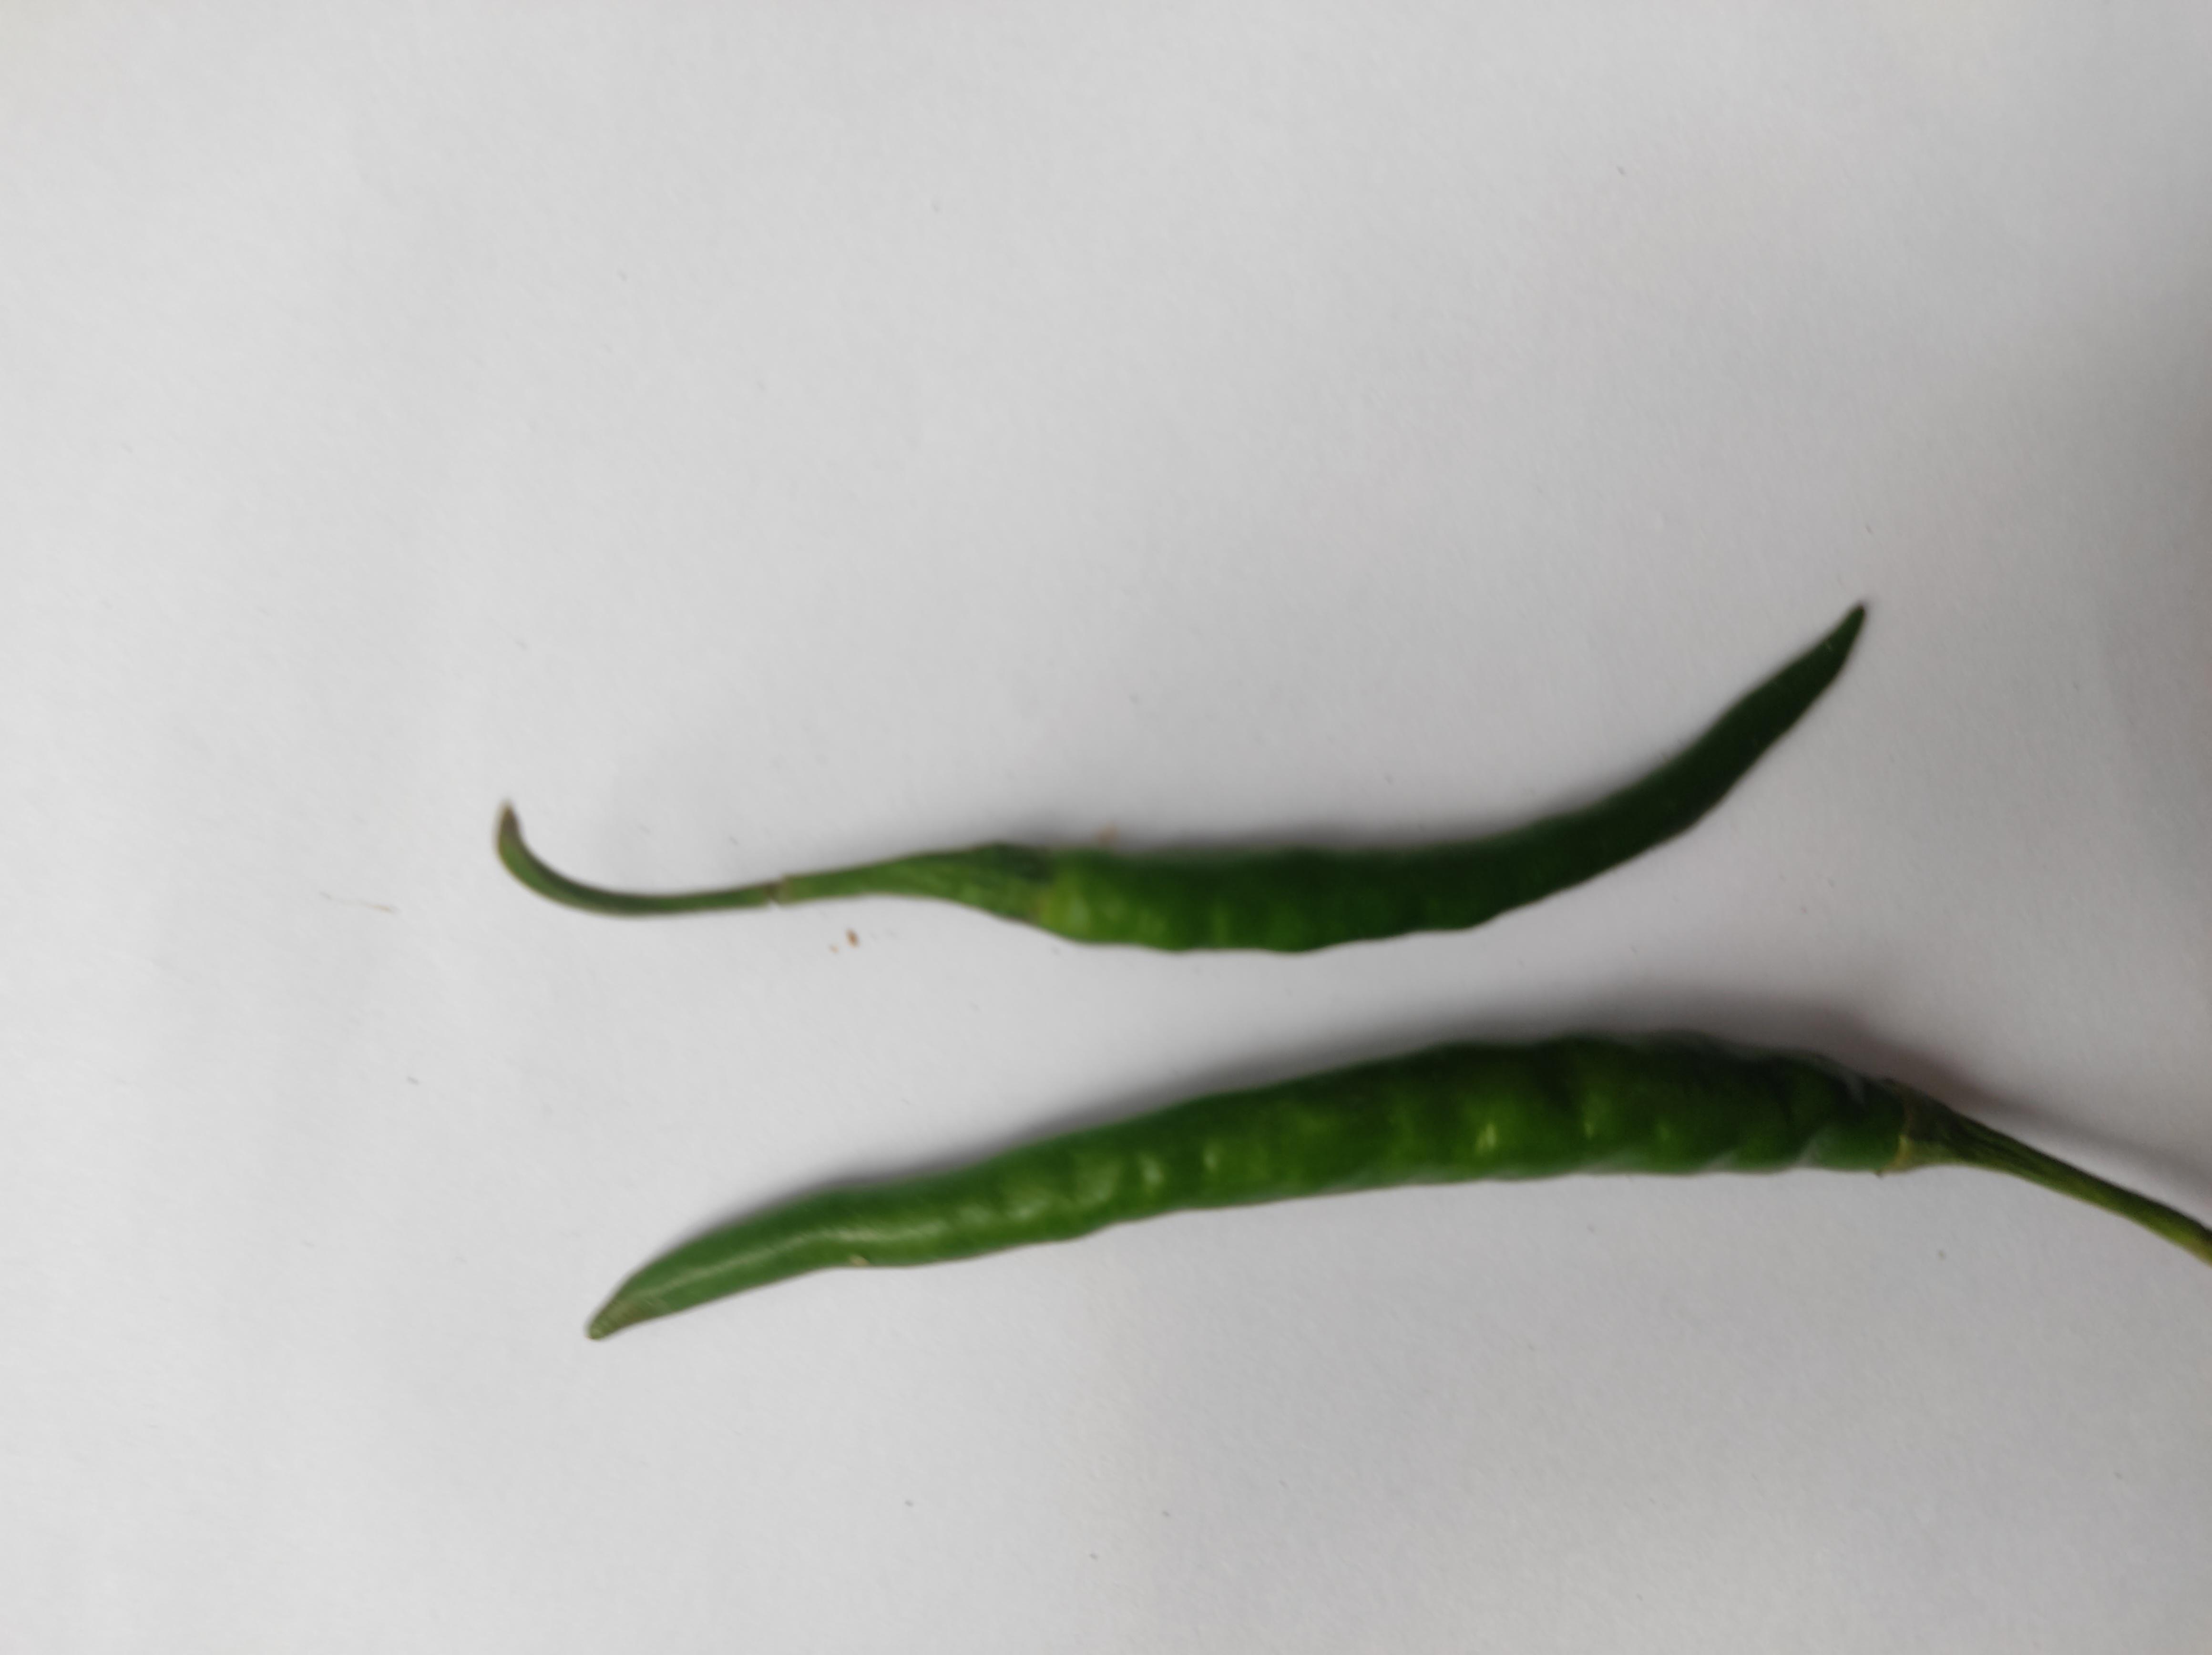
Label: Green Chili